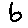
Label: 6